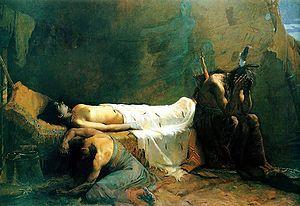
Le Chant de Hiawatha est un poème épique en vers libres de Henry Wadsworth Longfellow, et est symbolique de la littérature américaine d'inspiration indienne du XIXᵉ siècle. Le poème, qui évoque la vie d'un Indien du nom de Hiawatha, puise ses références dans les légendes et les histoires des tribus indiennes nord-américaines, particulièrement celles des Ojibwés du Michigan du Nord, du Wisconsin, et du Minnesota, réunies dans l'ouvrage Algic Researches and History, Condition and Prospects of the Indian Tribes of the United States de l'historien américain Henry Rowe Schoolcraft, explorateur pionnier et ethnographe. Il était de 1836 à 1841 responsable des affaires indiennes pour le Michigan.